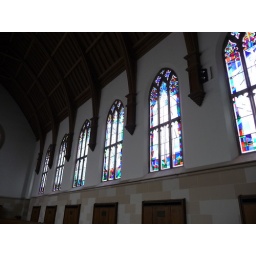
Love the stone below contrasting with the colorful windows.